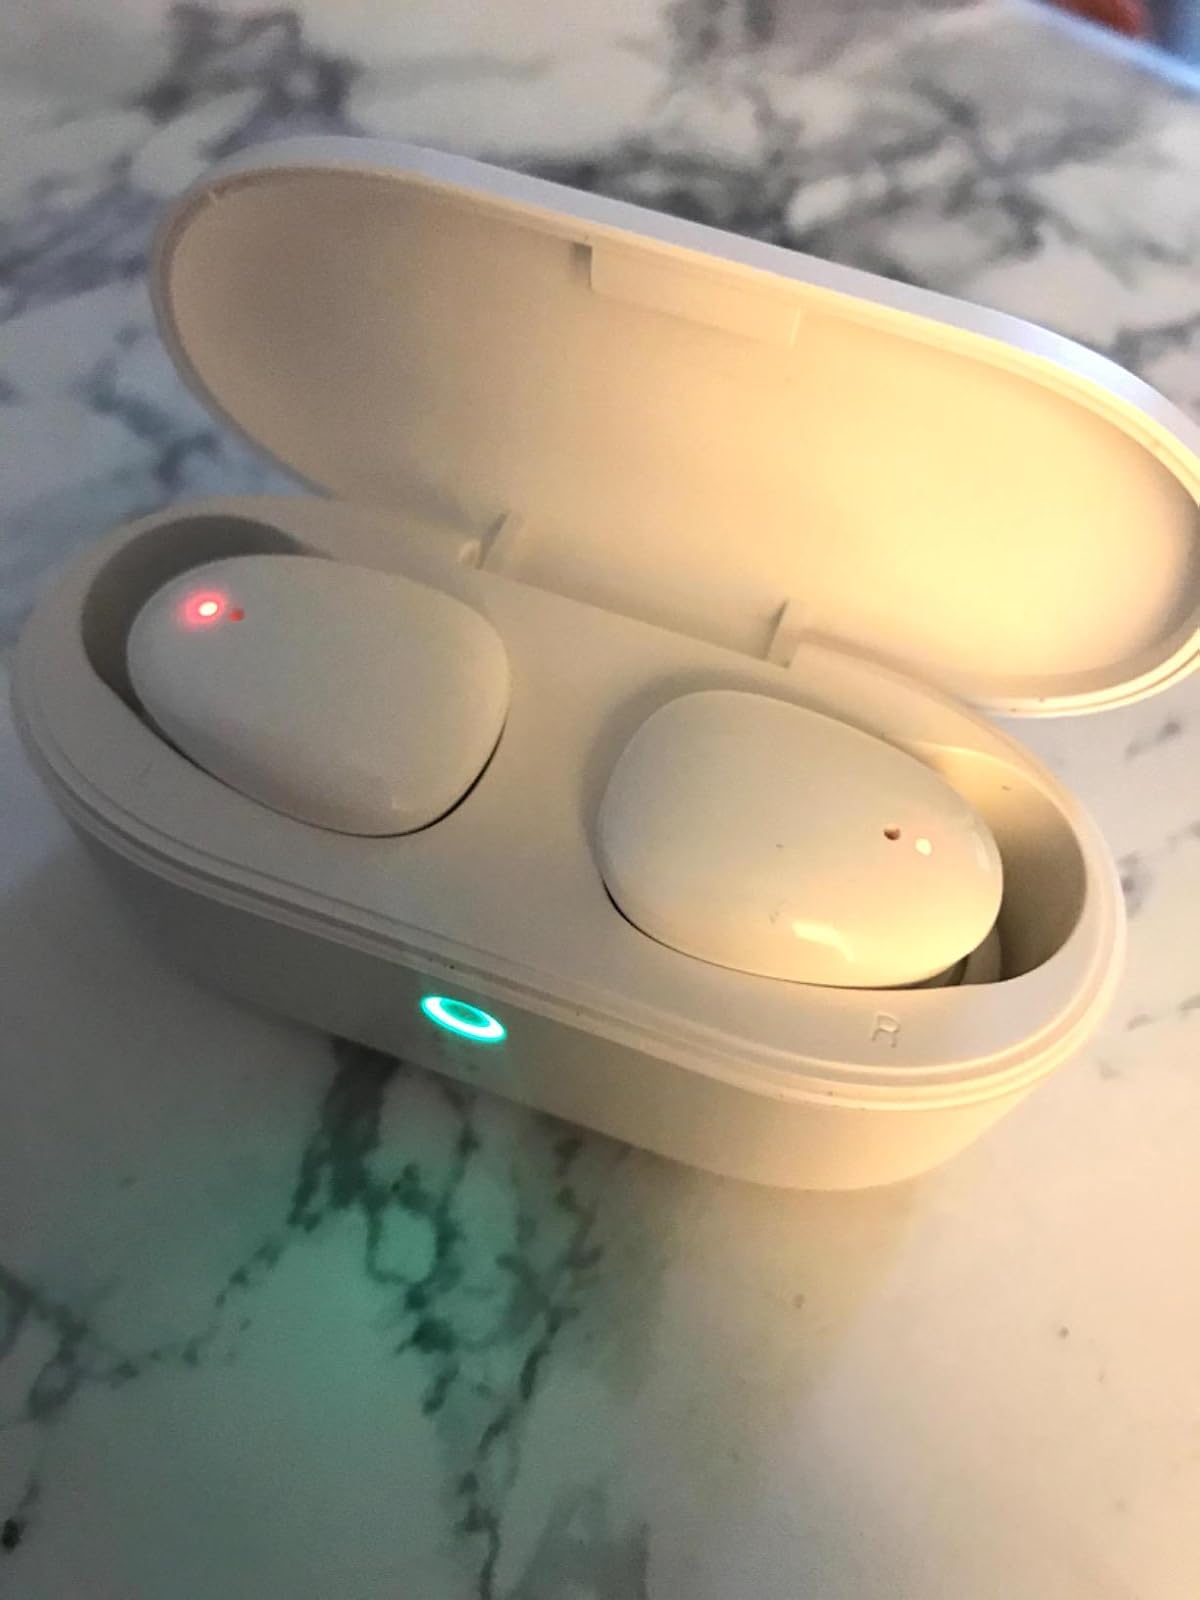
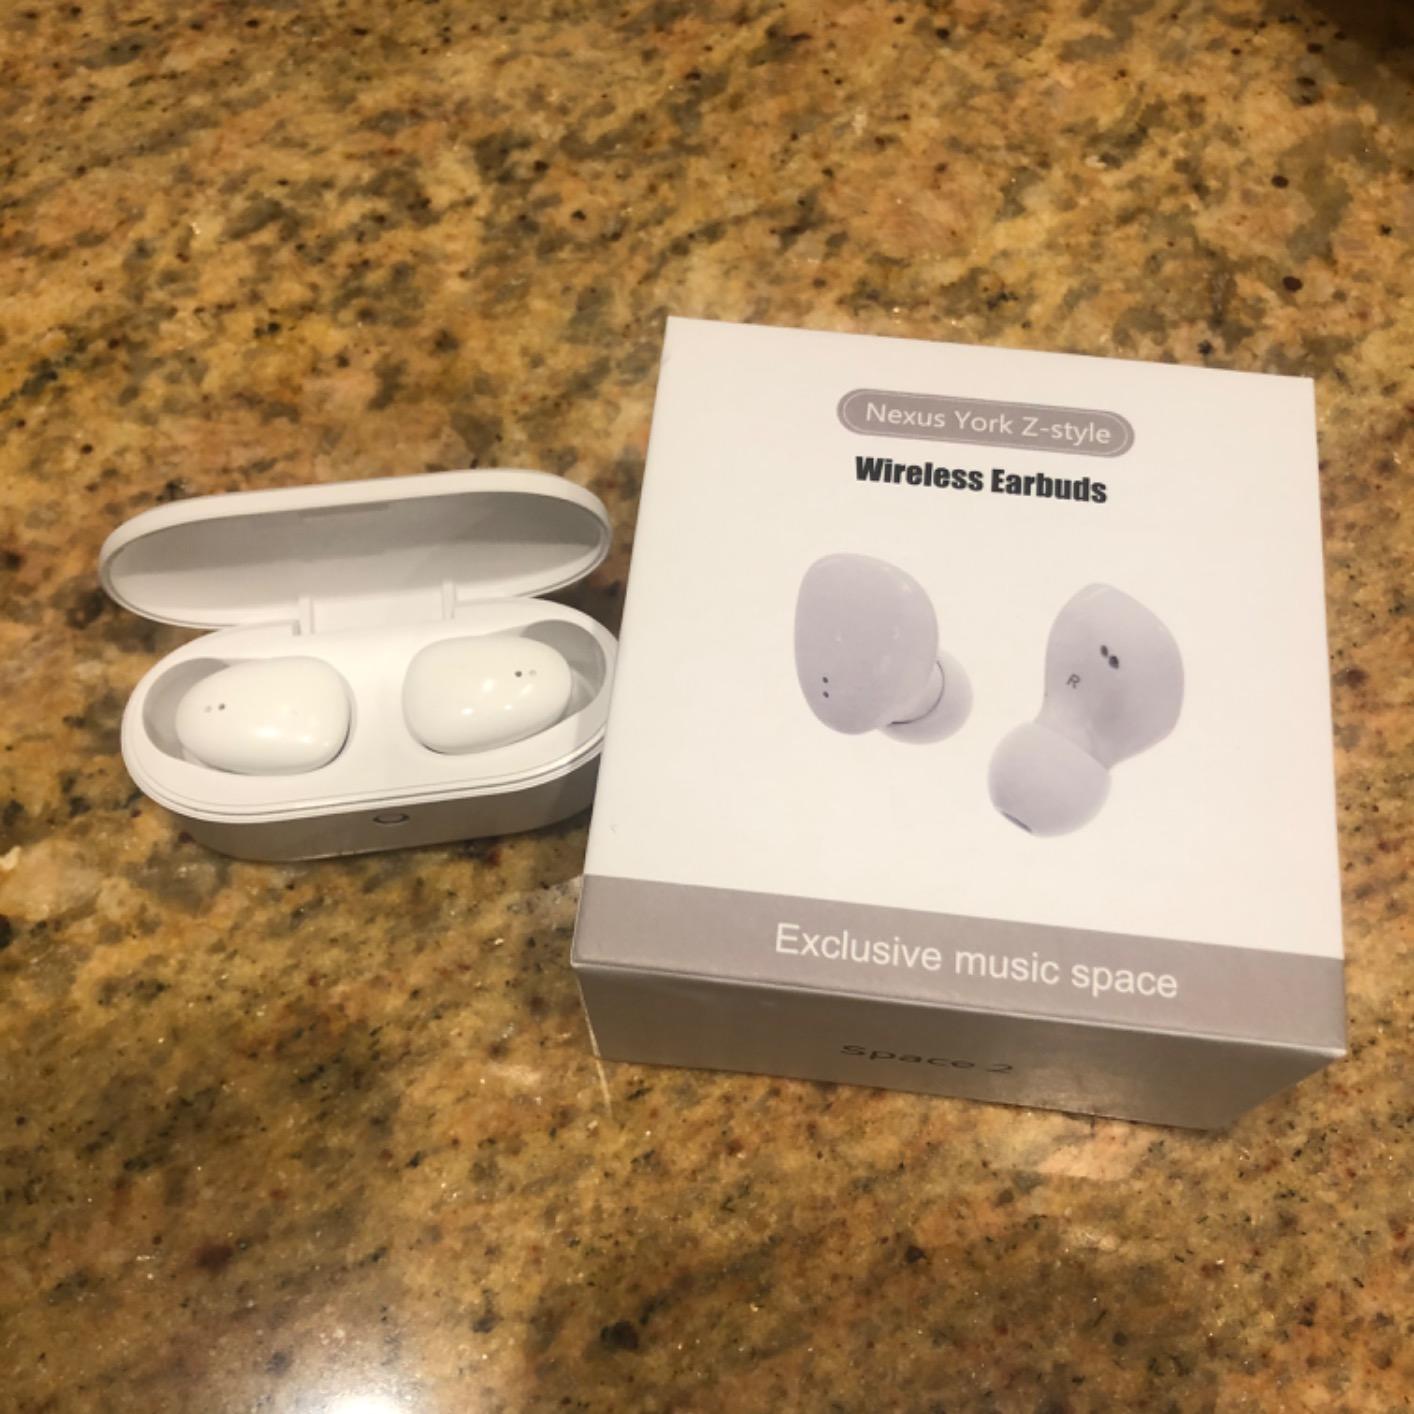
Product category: earbuds
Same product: yes